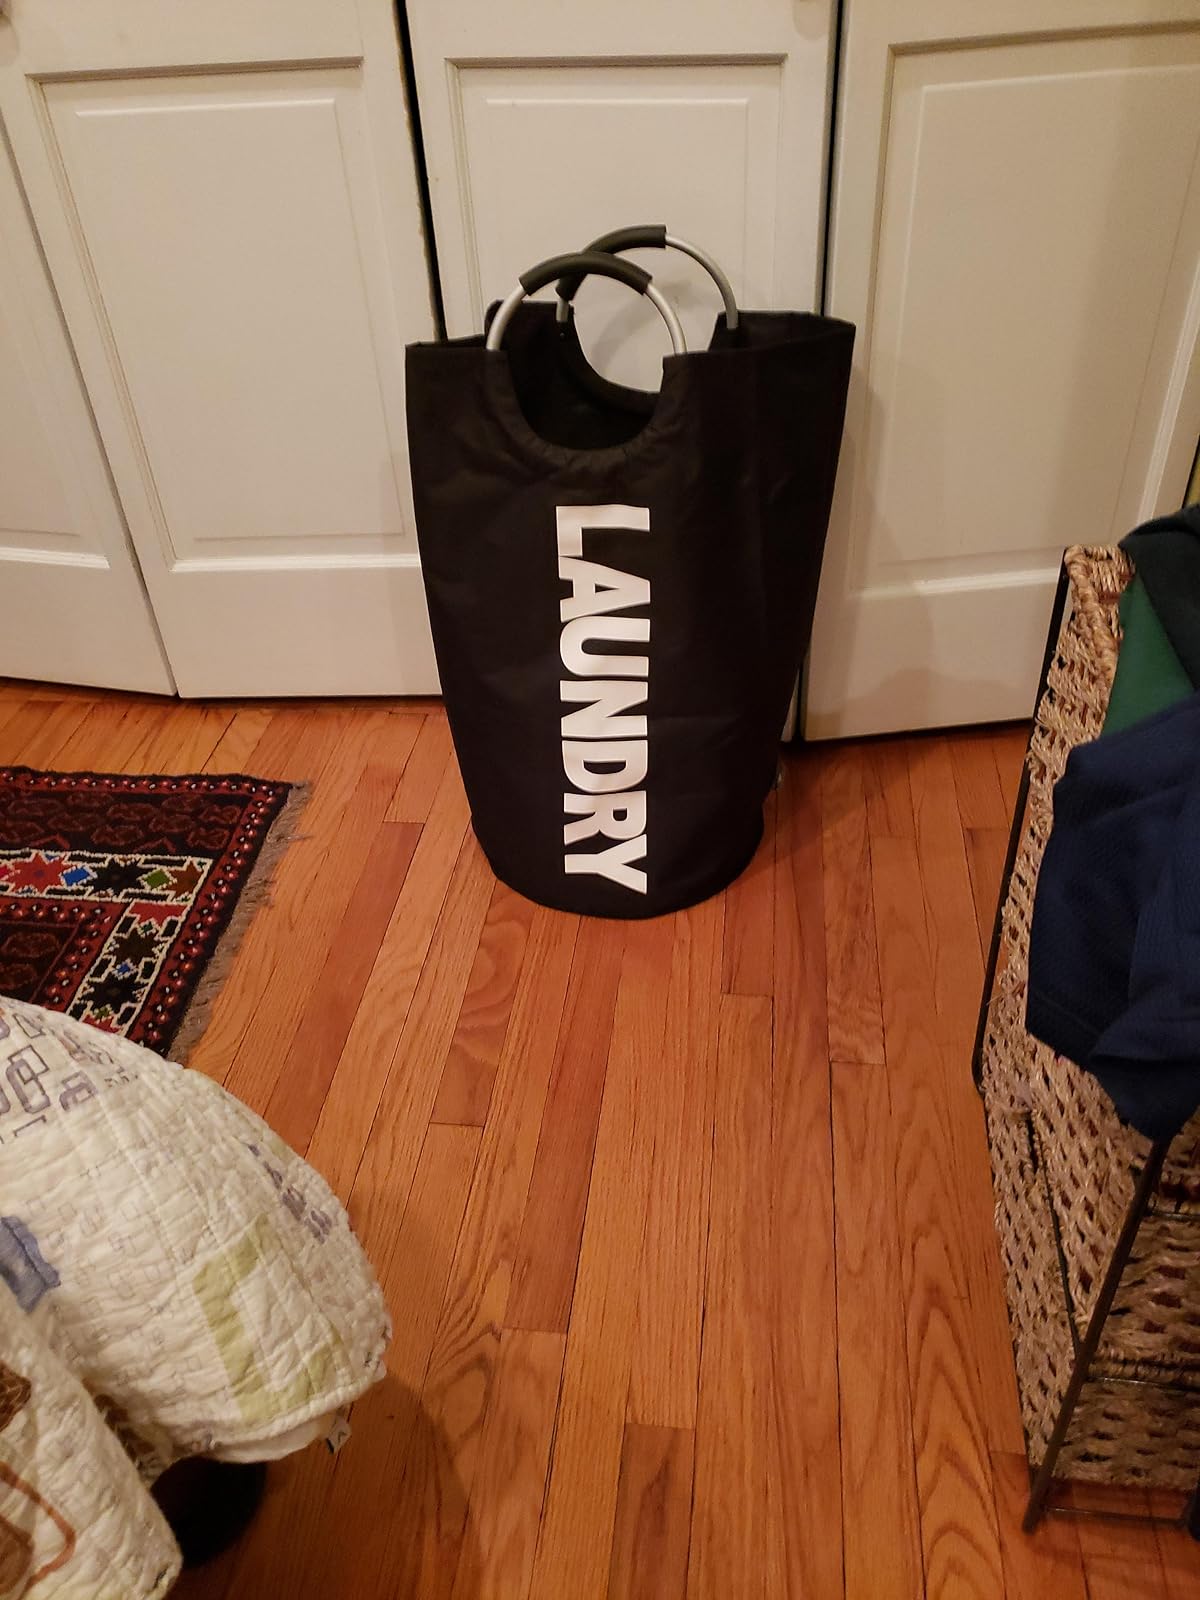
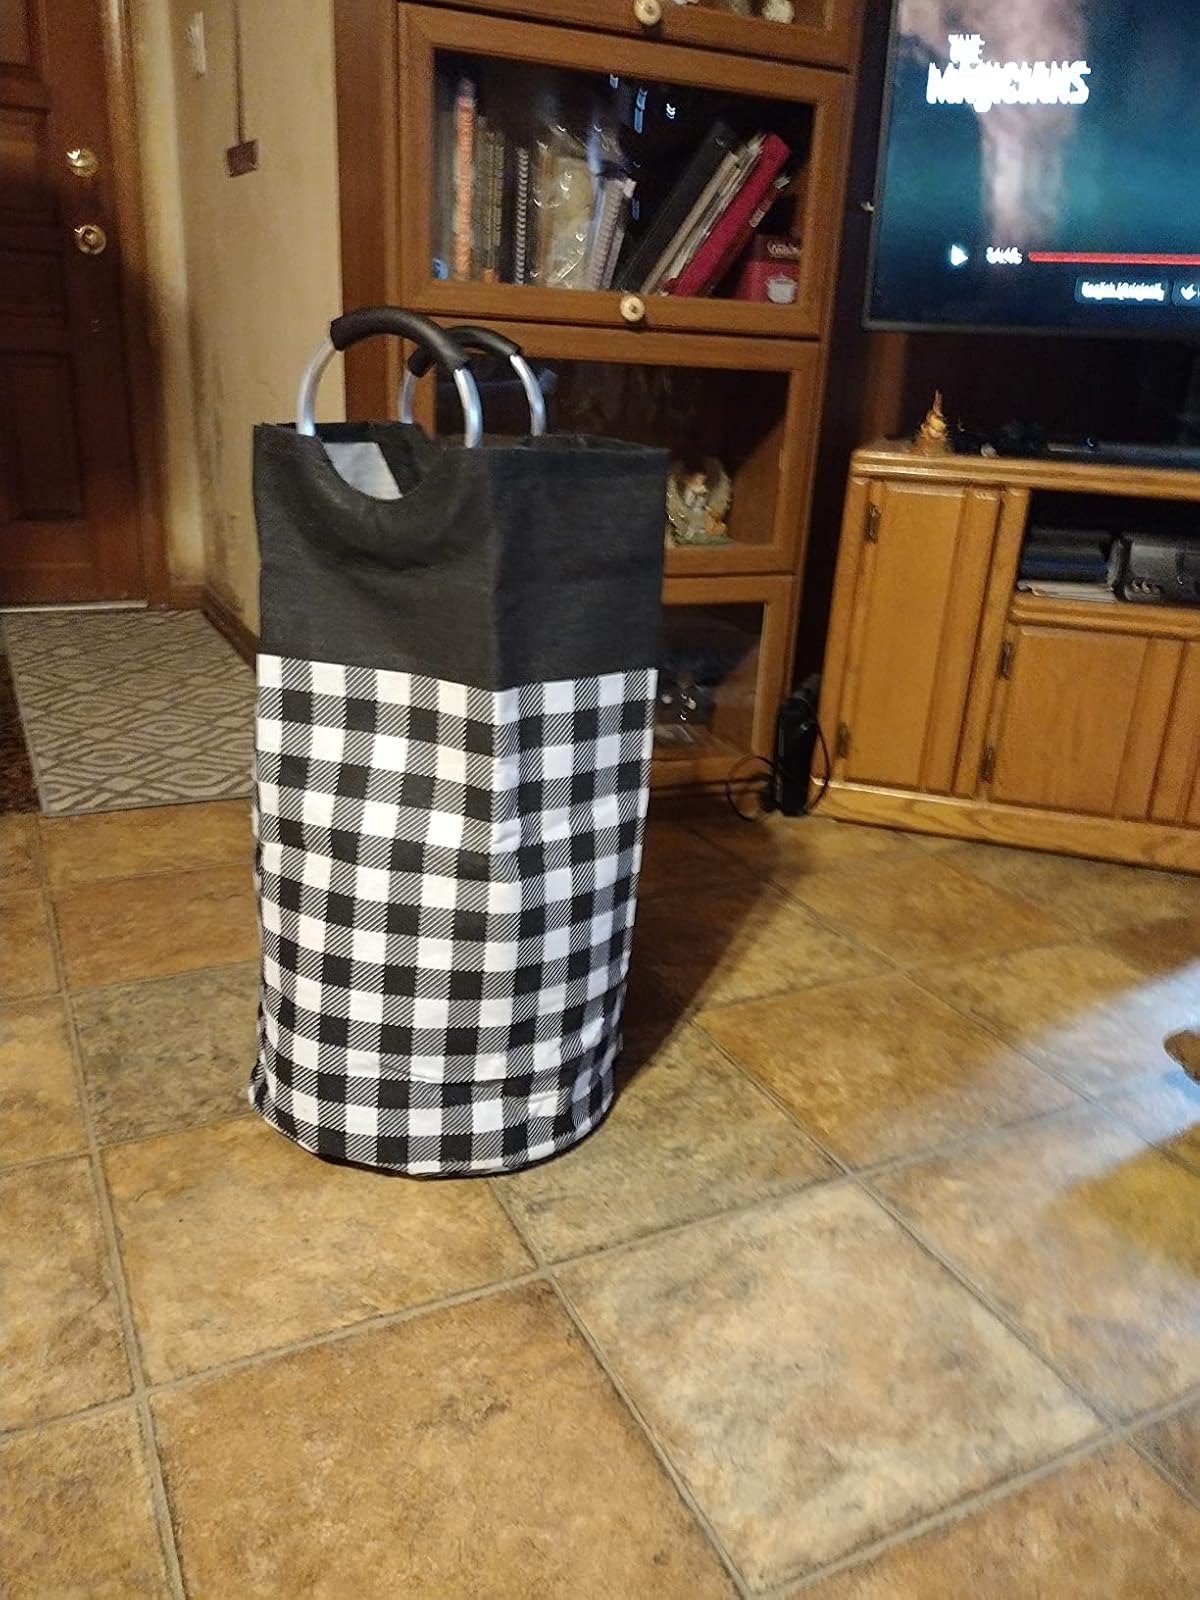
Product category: items_hamper
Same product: no